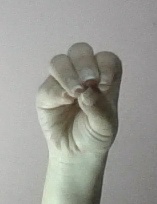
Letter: ha